Josh Aloiai

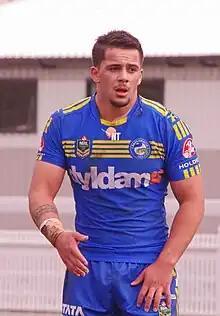
Aloiai playing for the Parramatta Eels U20s side

In 2014 and 2015, Aloiai played for the Parramatta Eels' NYC team. On 18 October 2014, he played for the Junior Kiwis against the Junior Kangaroos. His 2015 season was hampered by injury. He said, "I was running and as I was getting tackled my hip subluxed and it the process fractured my posterior wall of my hip." On 11 November, he signed a one-year contract with the Wests Tigers starting in 2016.